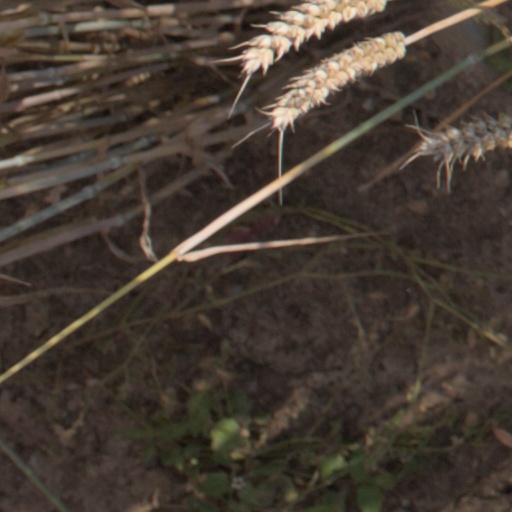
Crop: wheat